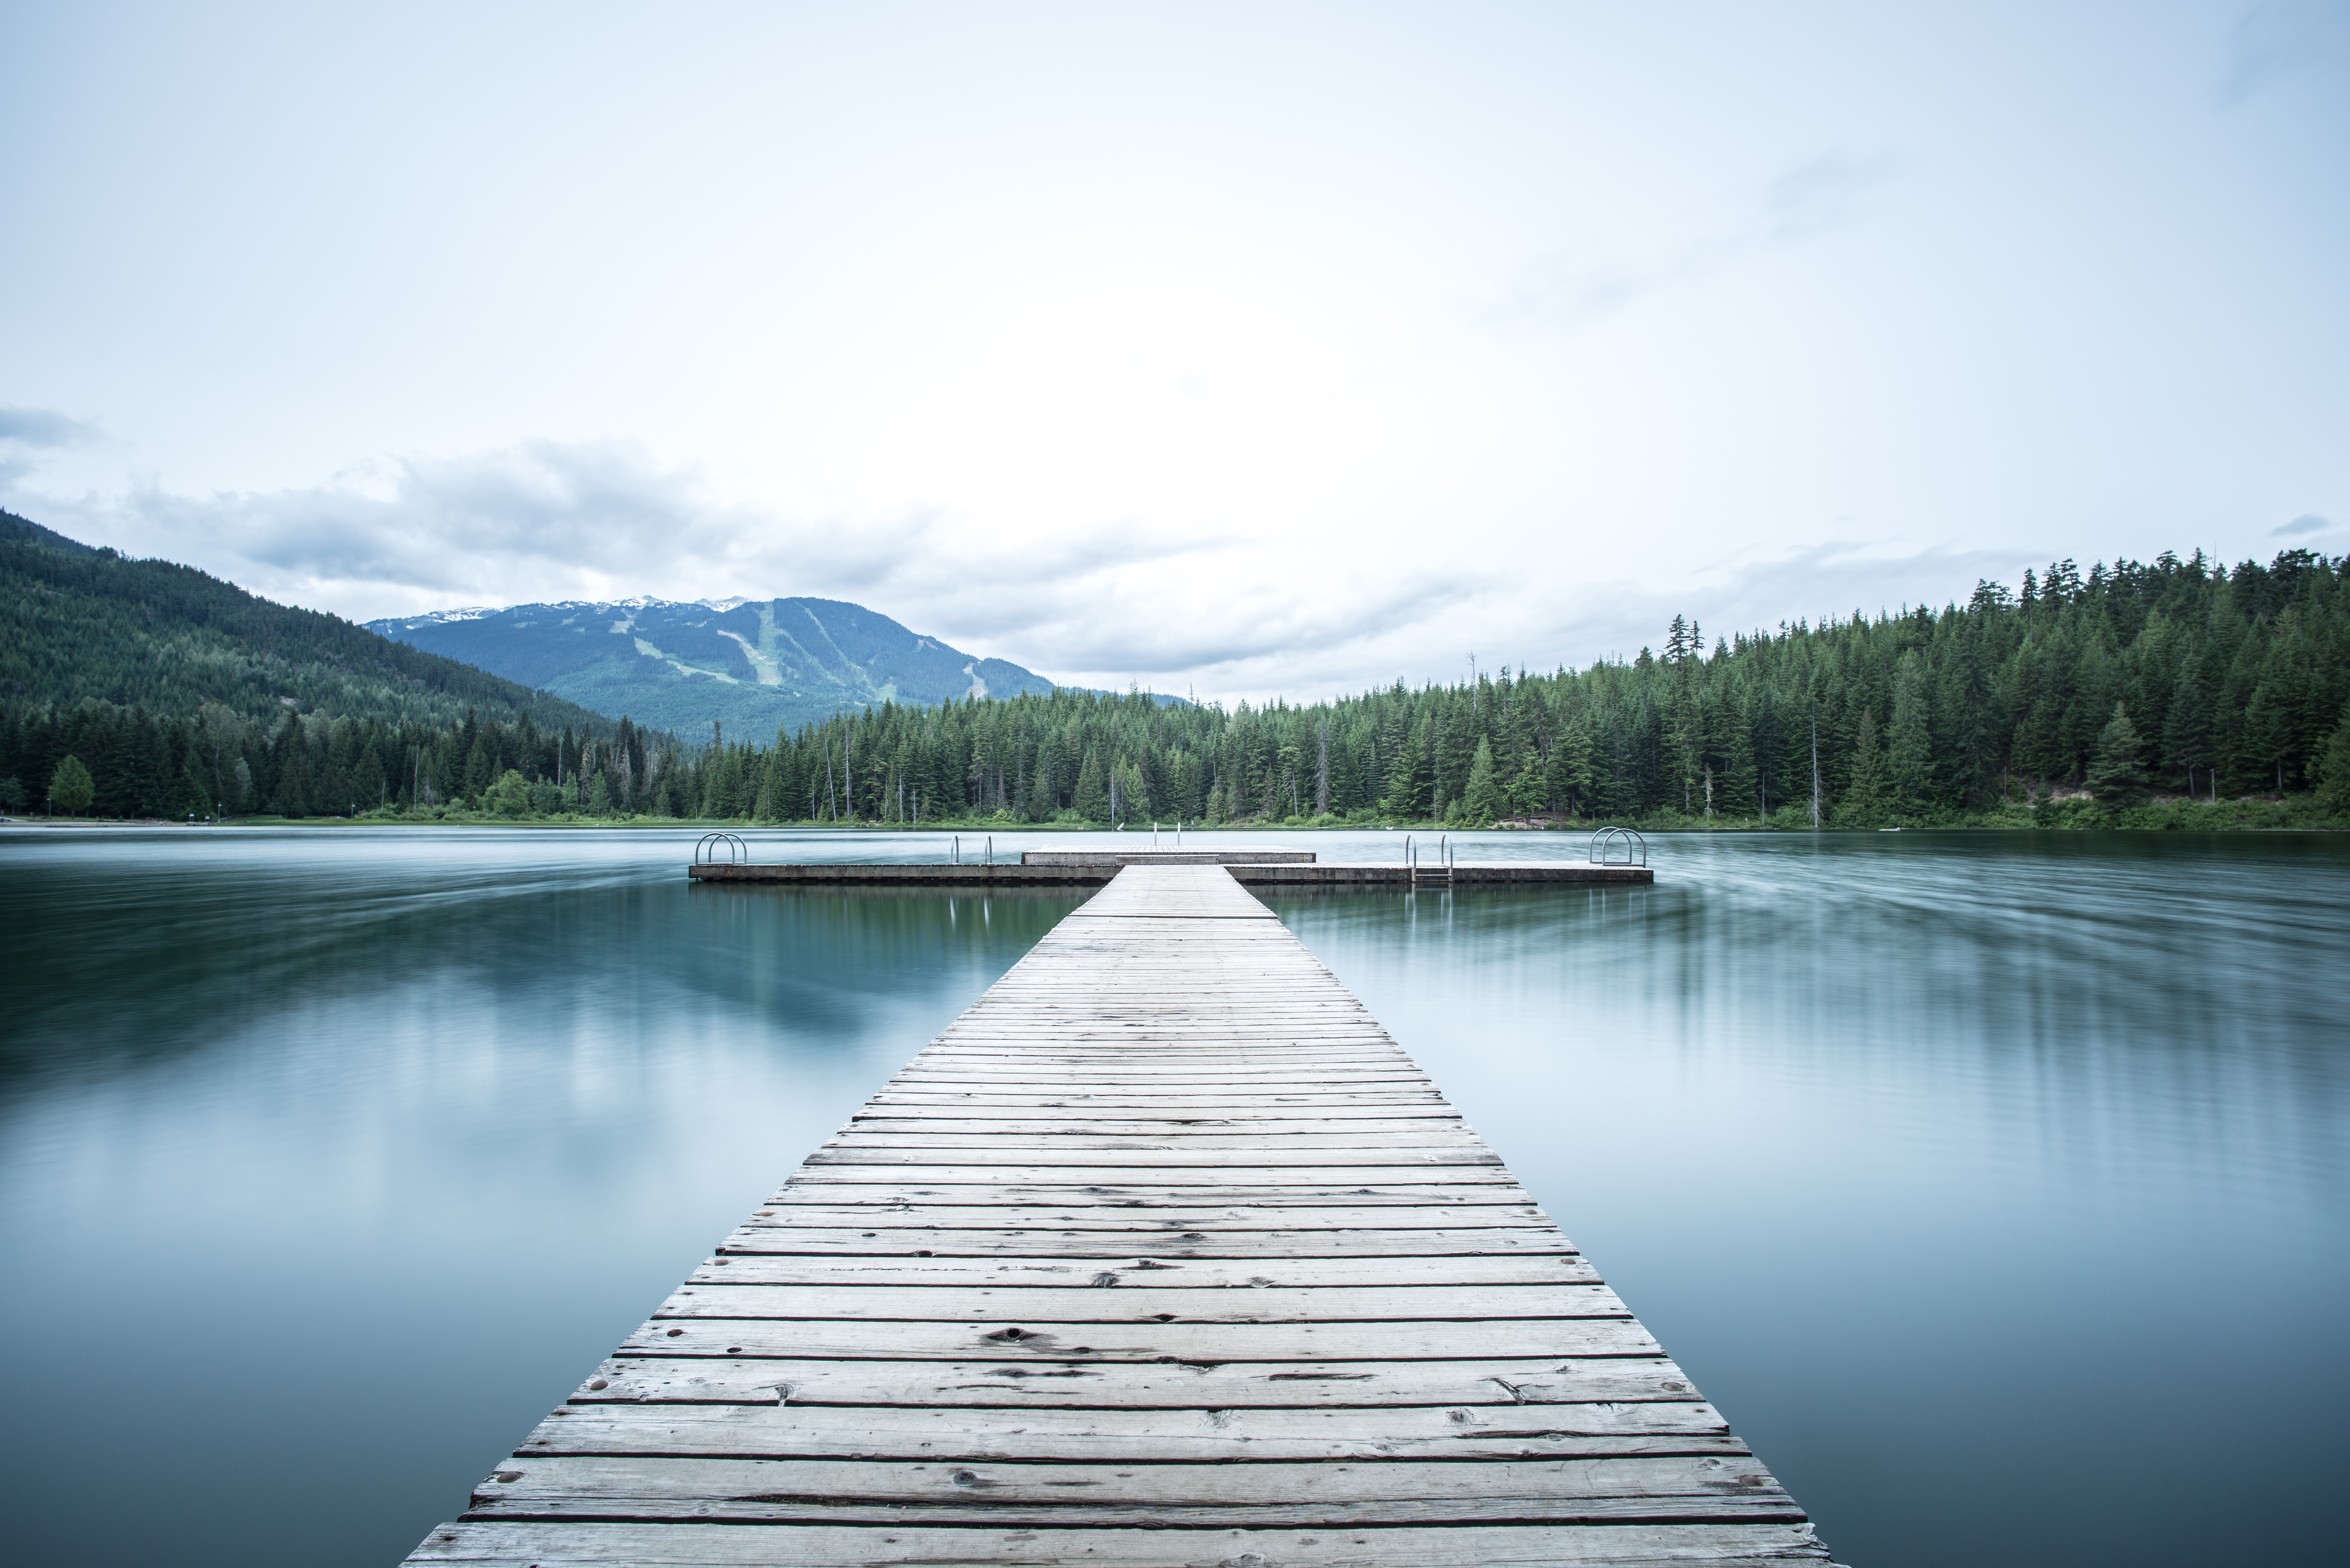
landscape, water, nature, forest, mountain, dock, sky, lake, reflection, reservoir, body of water, trees, mountains, loch